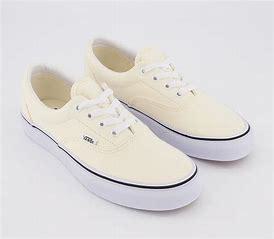
Brand: Vans
Model: Era